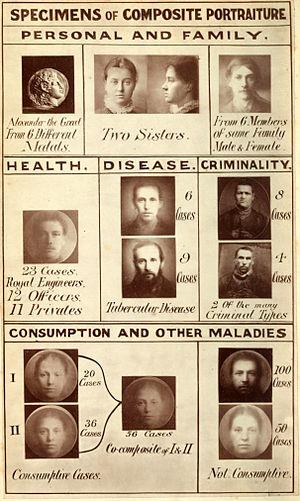
Le portrait composite, application de la photographie composite, est une technique inventée par le psychométricien anglais Sir Francis Galton dans les années 1880 sur suggestion d'Herbert Spencer afin d'obtenir à partir de photographies de visages humains centrées sur les deux yeux, une image résultante « moyenne » de toutes celles du groupe photographié.